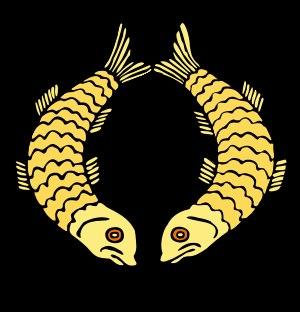
Ashtamangala désigne un groupe de huit symboles de bon augure dans l’hindouisme, le bouddhisme, le jaïnisme et le sikhisme. La nature et l’ordre des éléments peuvent varier. La liste la plus largement diffusée au XXIᵉ siècle est celle du bouddhisme, particulièrement visible dans le vajrayāna.